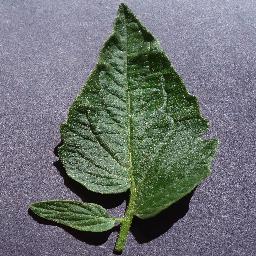
Label: Tomato___healthy